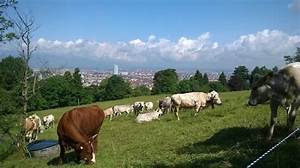
Label: mucca